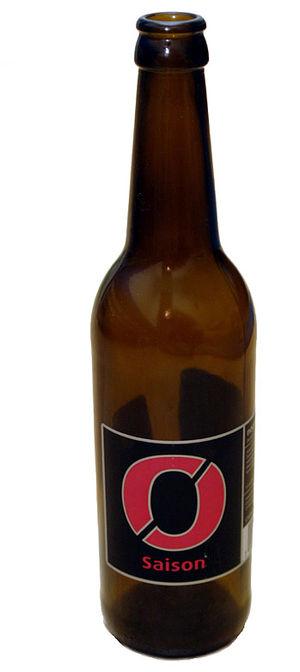
"La saison ou sezuen ou ""seizoen"" est un type de bière de saison belge brassée généralement dans les mois froids pour être bue l'été, à l'origine par des fermes pour les travailleurs saisonniers. Au départ, elle était surtout présente en Wallonie spécialement en Hainaut. Elle est comparable pour certains aspects aux bières de garde du Nord de la France et du Pas-de-Calais mais elle en diffère notamment par le goût plus amer et donc plus rafraîchissant.